Kirkenes Church

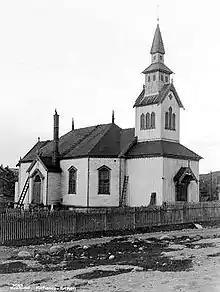
The original church photographed in 1928. This building burned to the ground during World War II after heavy bombing. Photograph: Anders Beer Wilse

In 1857, it was decided that a church should be built on the southern side of the Varangerfjorden. After some discussion about the exact location to build on, planners settled on a site on the Piselvnes peninsula (Pis River headland) at the mouth of the Pasvikelva river where it meets the Bøkfjorden. The parish was named "Sydvaranger" (meaning South-Varanger), and after the church was built its site was renamed "Kirkenes" (church headland), from which the present-day town received its name.